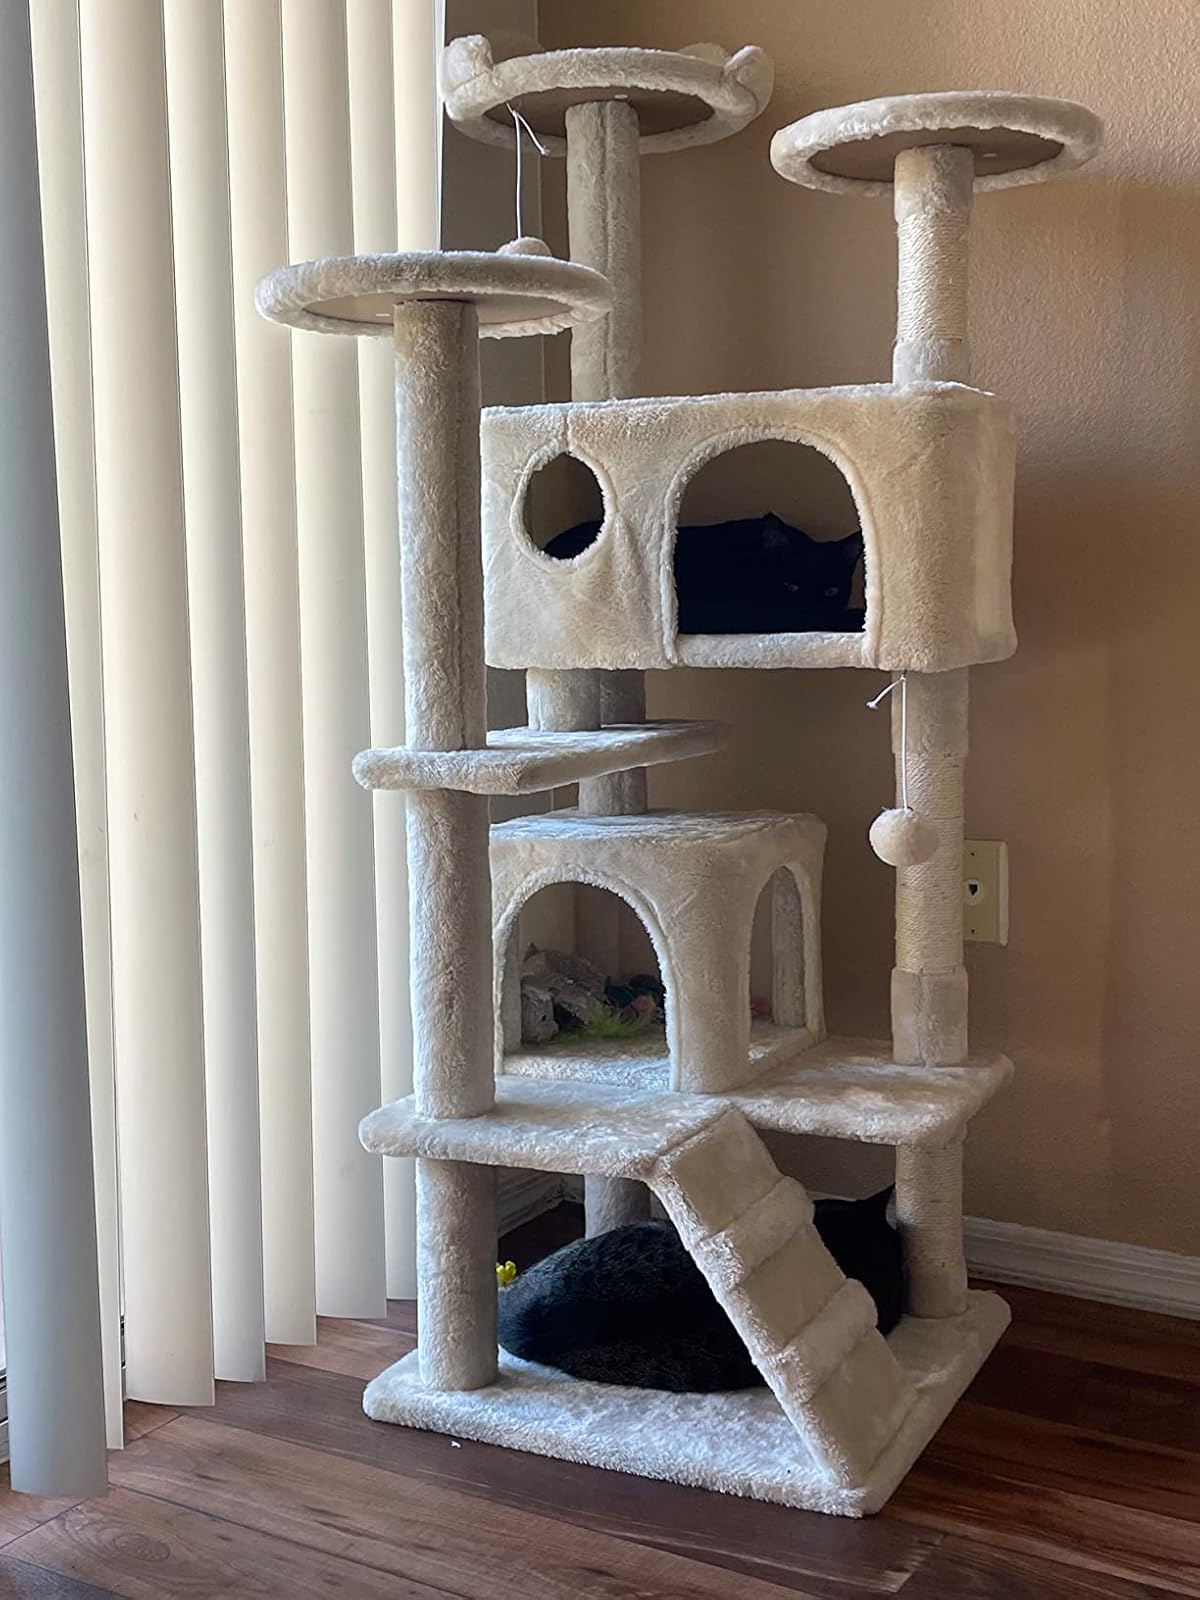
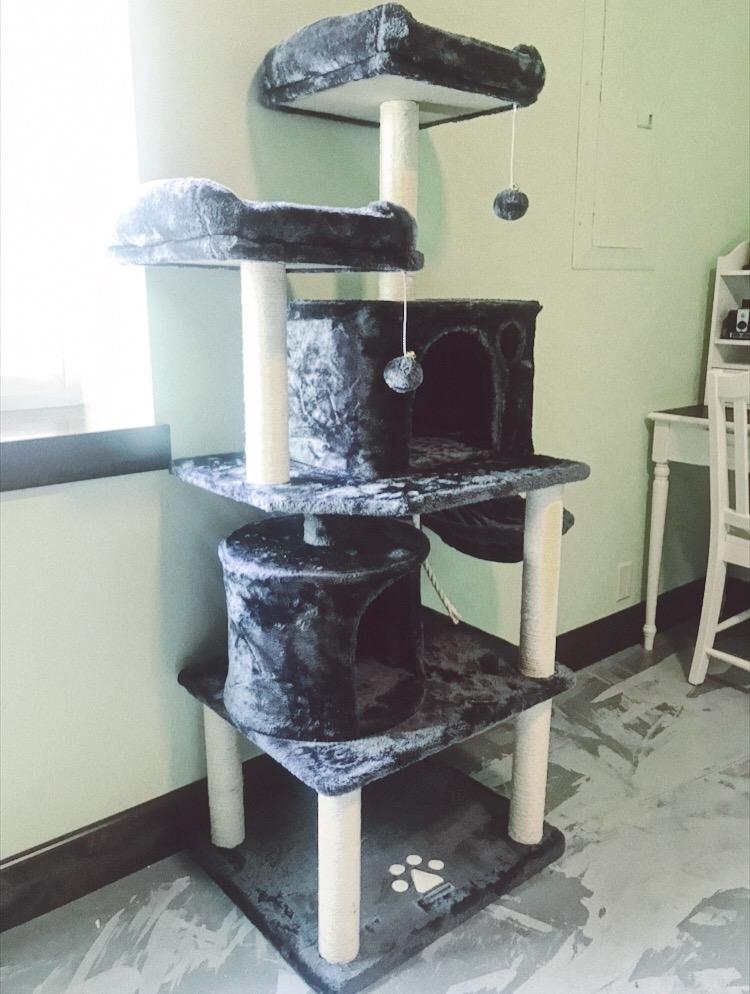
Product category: items_cat tree
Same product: no